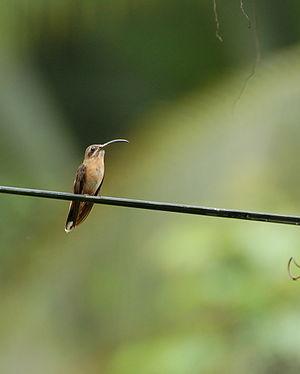
L'Ermite bronzé est une espèce de colibris.